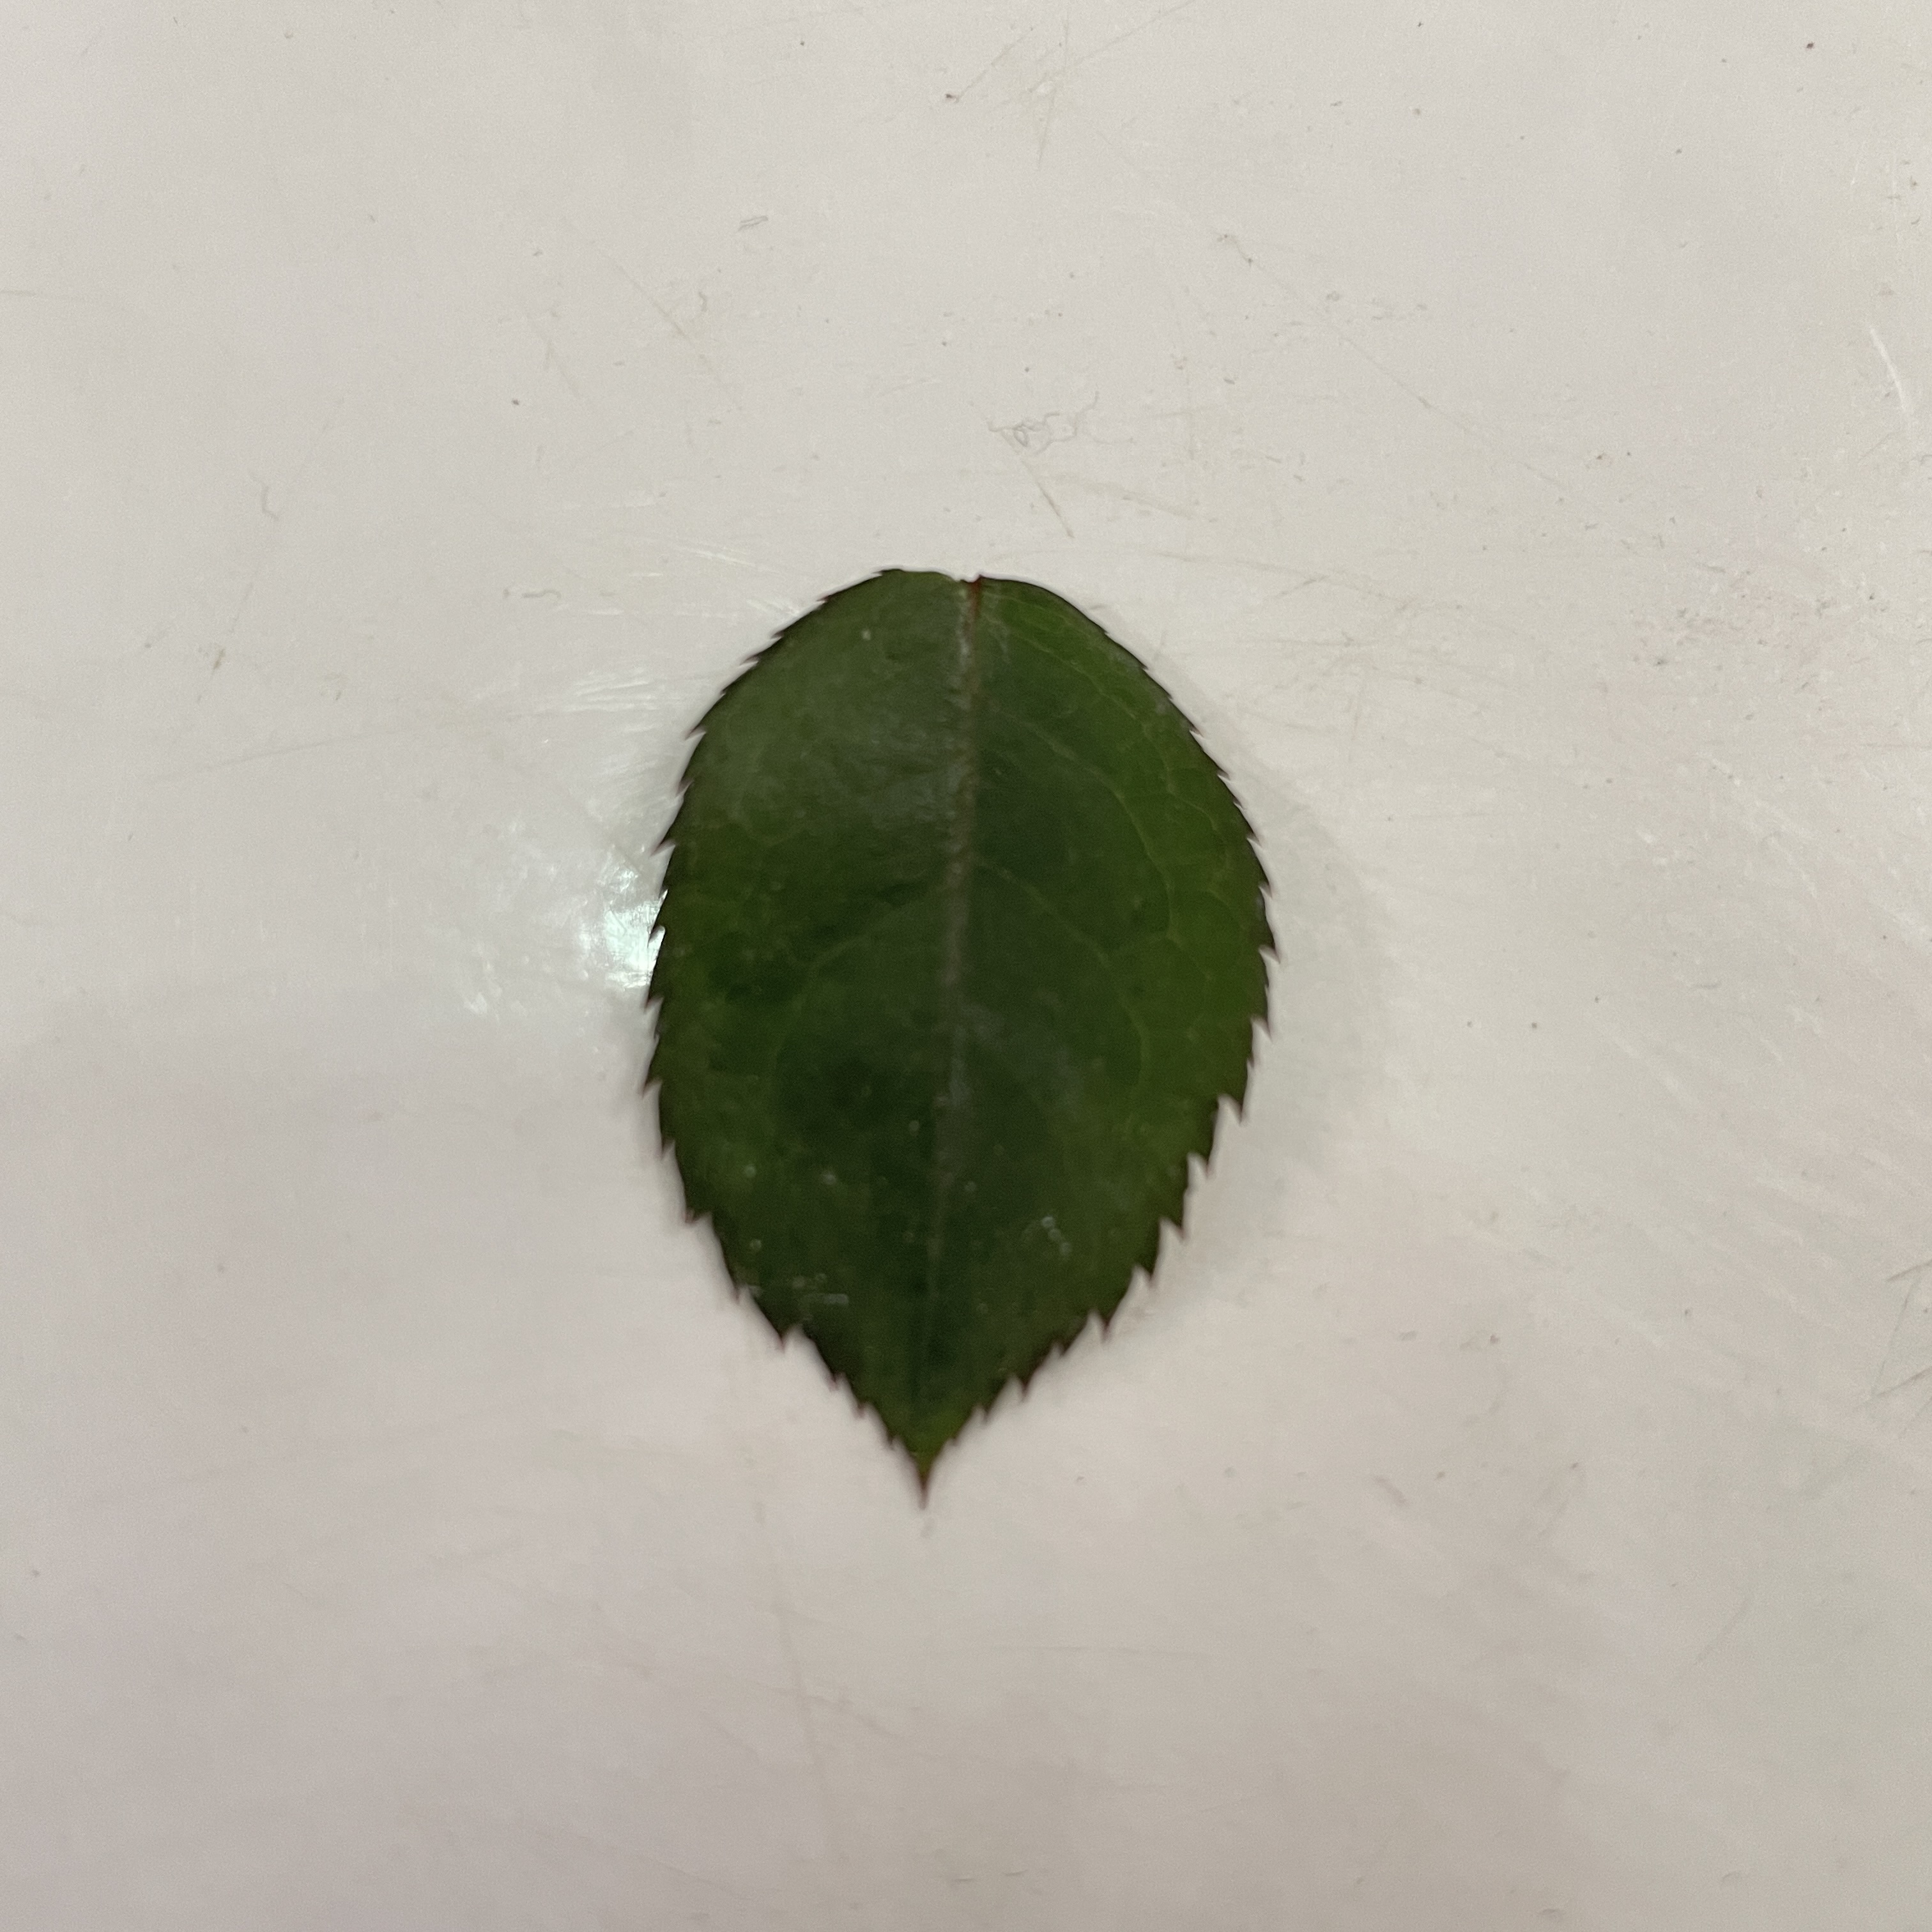
Label: Healthy Leaf